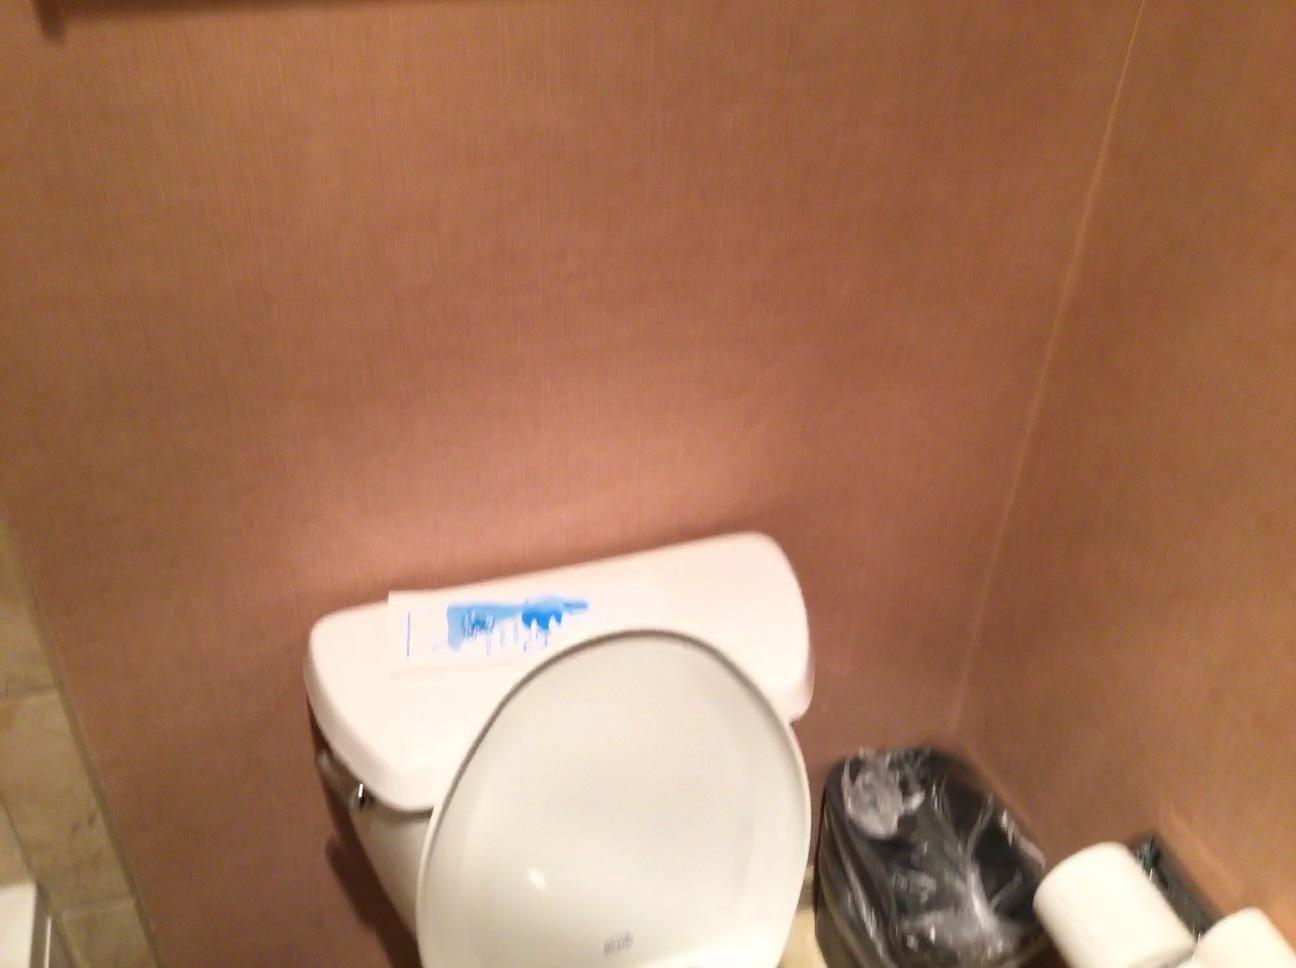
Question: In the image, there is the mask. Pinpoint several points within the vacant space situated in front of the mask from the world's perspective. Your final answer should be formatted as a list of tuples, i.e. [(x1, y1), ...], where each tuple contains the x and y coordinates of a point satisfying the conditions above. The coordinates should be between 0 and 1, indicating the normalized pixel locations of the points.
Answer: [(0.208, 0.704), (0.107, 0.728), (0.002, 0.755), (0.215, 0.798), (0.107, 0.827), (0.225, 0.908), (0.107, 0.945)]